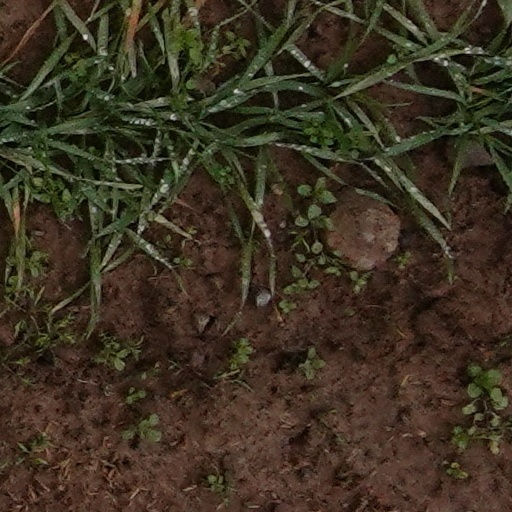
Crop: wheat